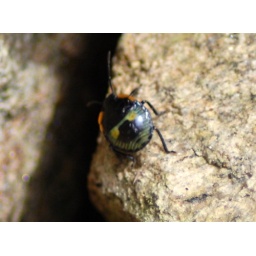
approx 4mm diameter, SW Connecticut, found on a stone wall near lawn.